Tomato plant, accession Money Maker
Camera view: bottom (45 deg); turntable rotation: 0 degrees
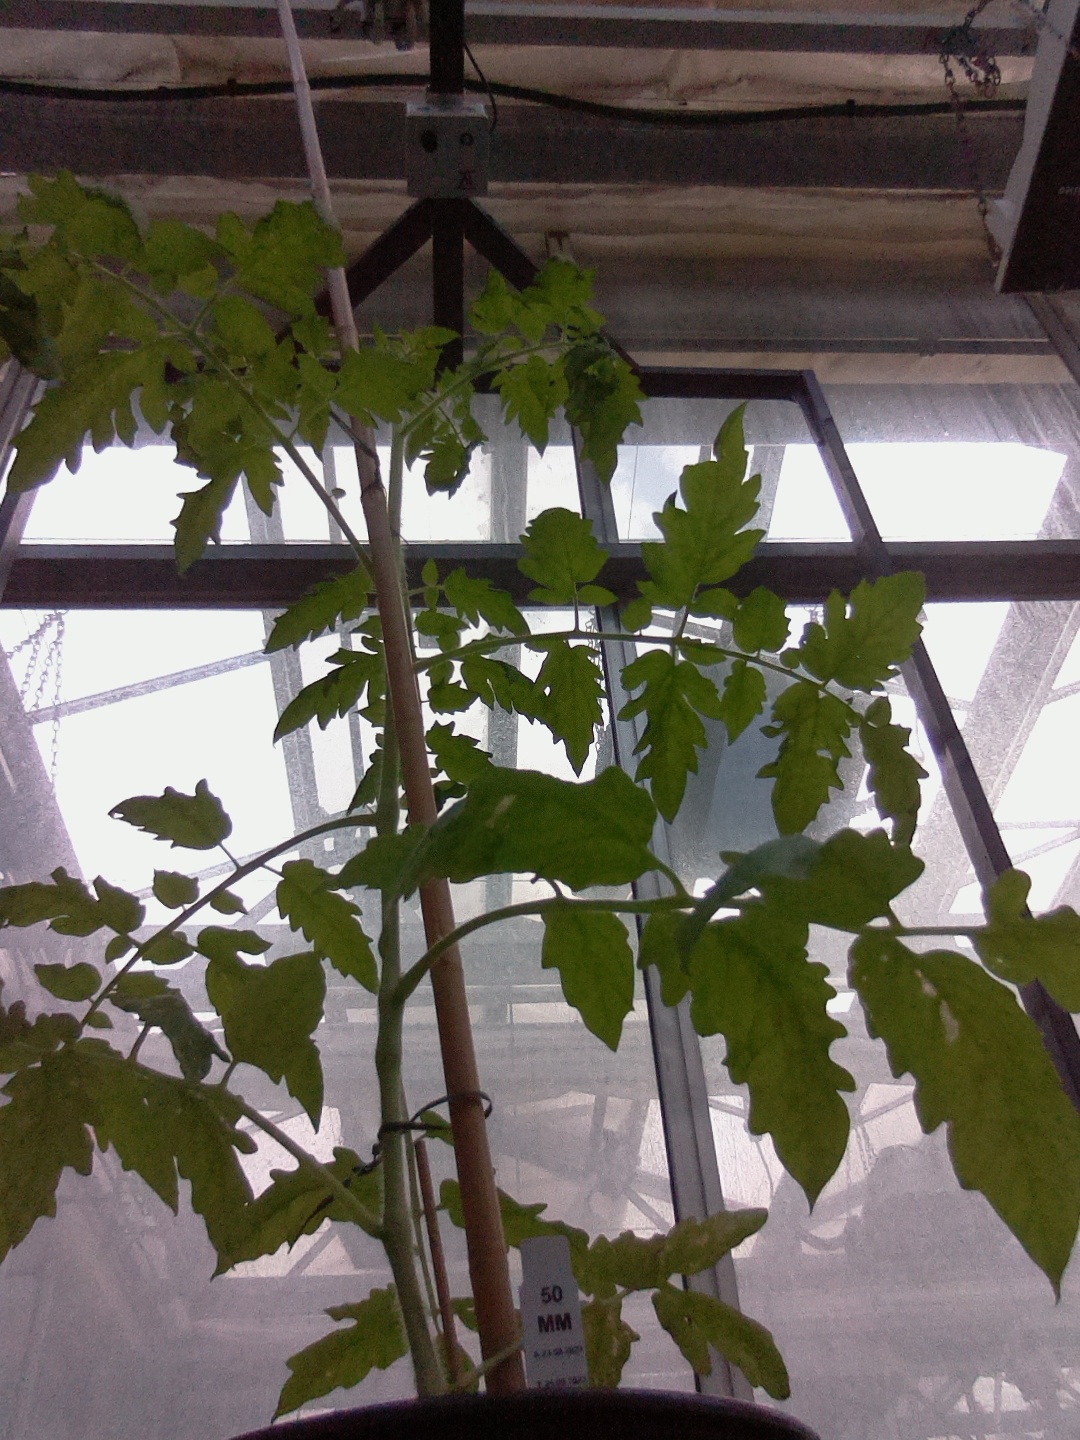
BBCH growth stage 15: 10 of true leaves visible